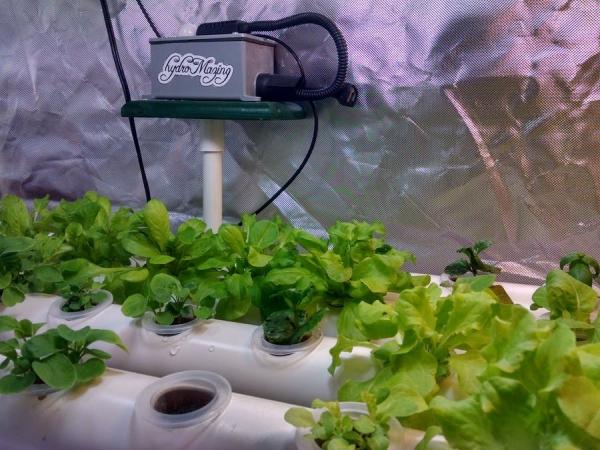

Huu ni mfumo wa kilimo unaojulikana kama [cs]hydroponic[cs]. Hapa, mimea hukuzwa bila udongo.Aitha, maji yenye virutubisho hutumika kukuza mimea.